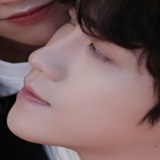
ca sĩ Fanny Trần